Healey Building

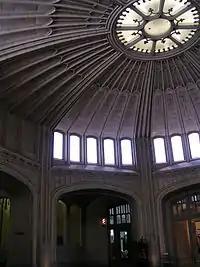
Healey Building, Atrium

The building remained in the Healey family until 1972. On August 8, 1977, it was listed on the National Register of Historic Places, and since 1987 it has enjoyed local landmark status. In 2001, the upper floors were converted into condominiums, while the lower floors continue to be the home of galleries, shops, and restaurants.